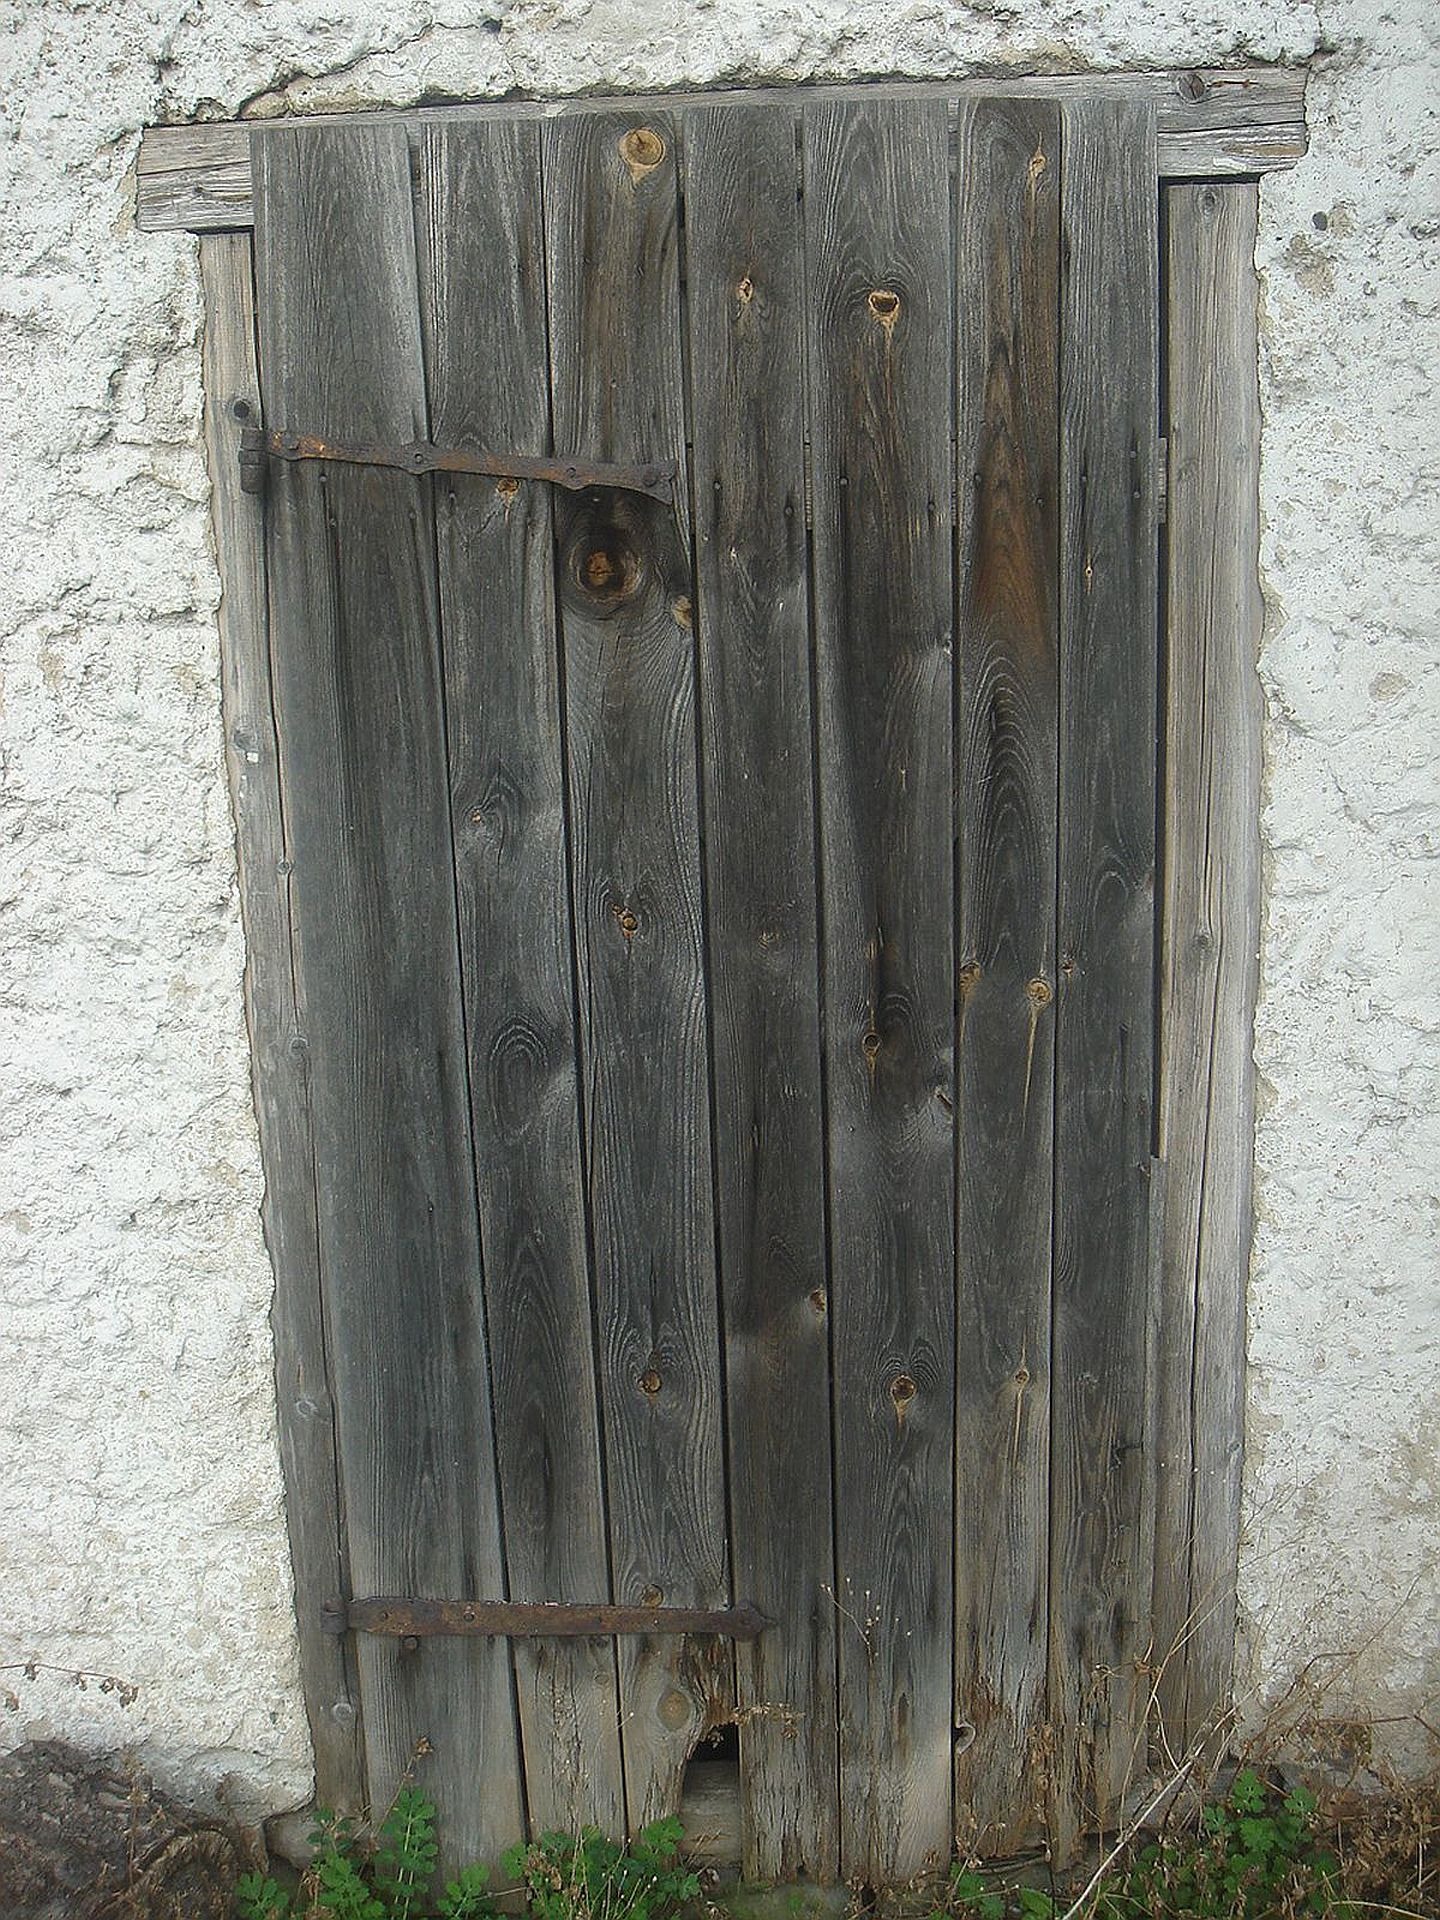
wood, old, wall, shed, solitude, memory, furniture, gate, door, dwelling, outhouse, man made object, outdoor structure